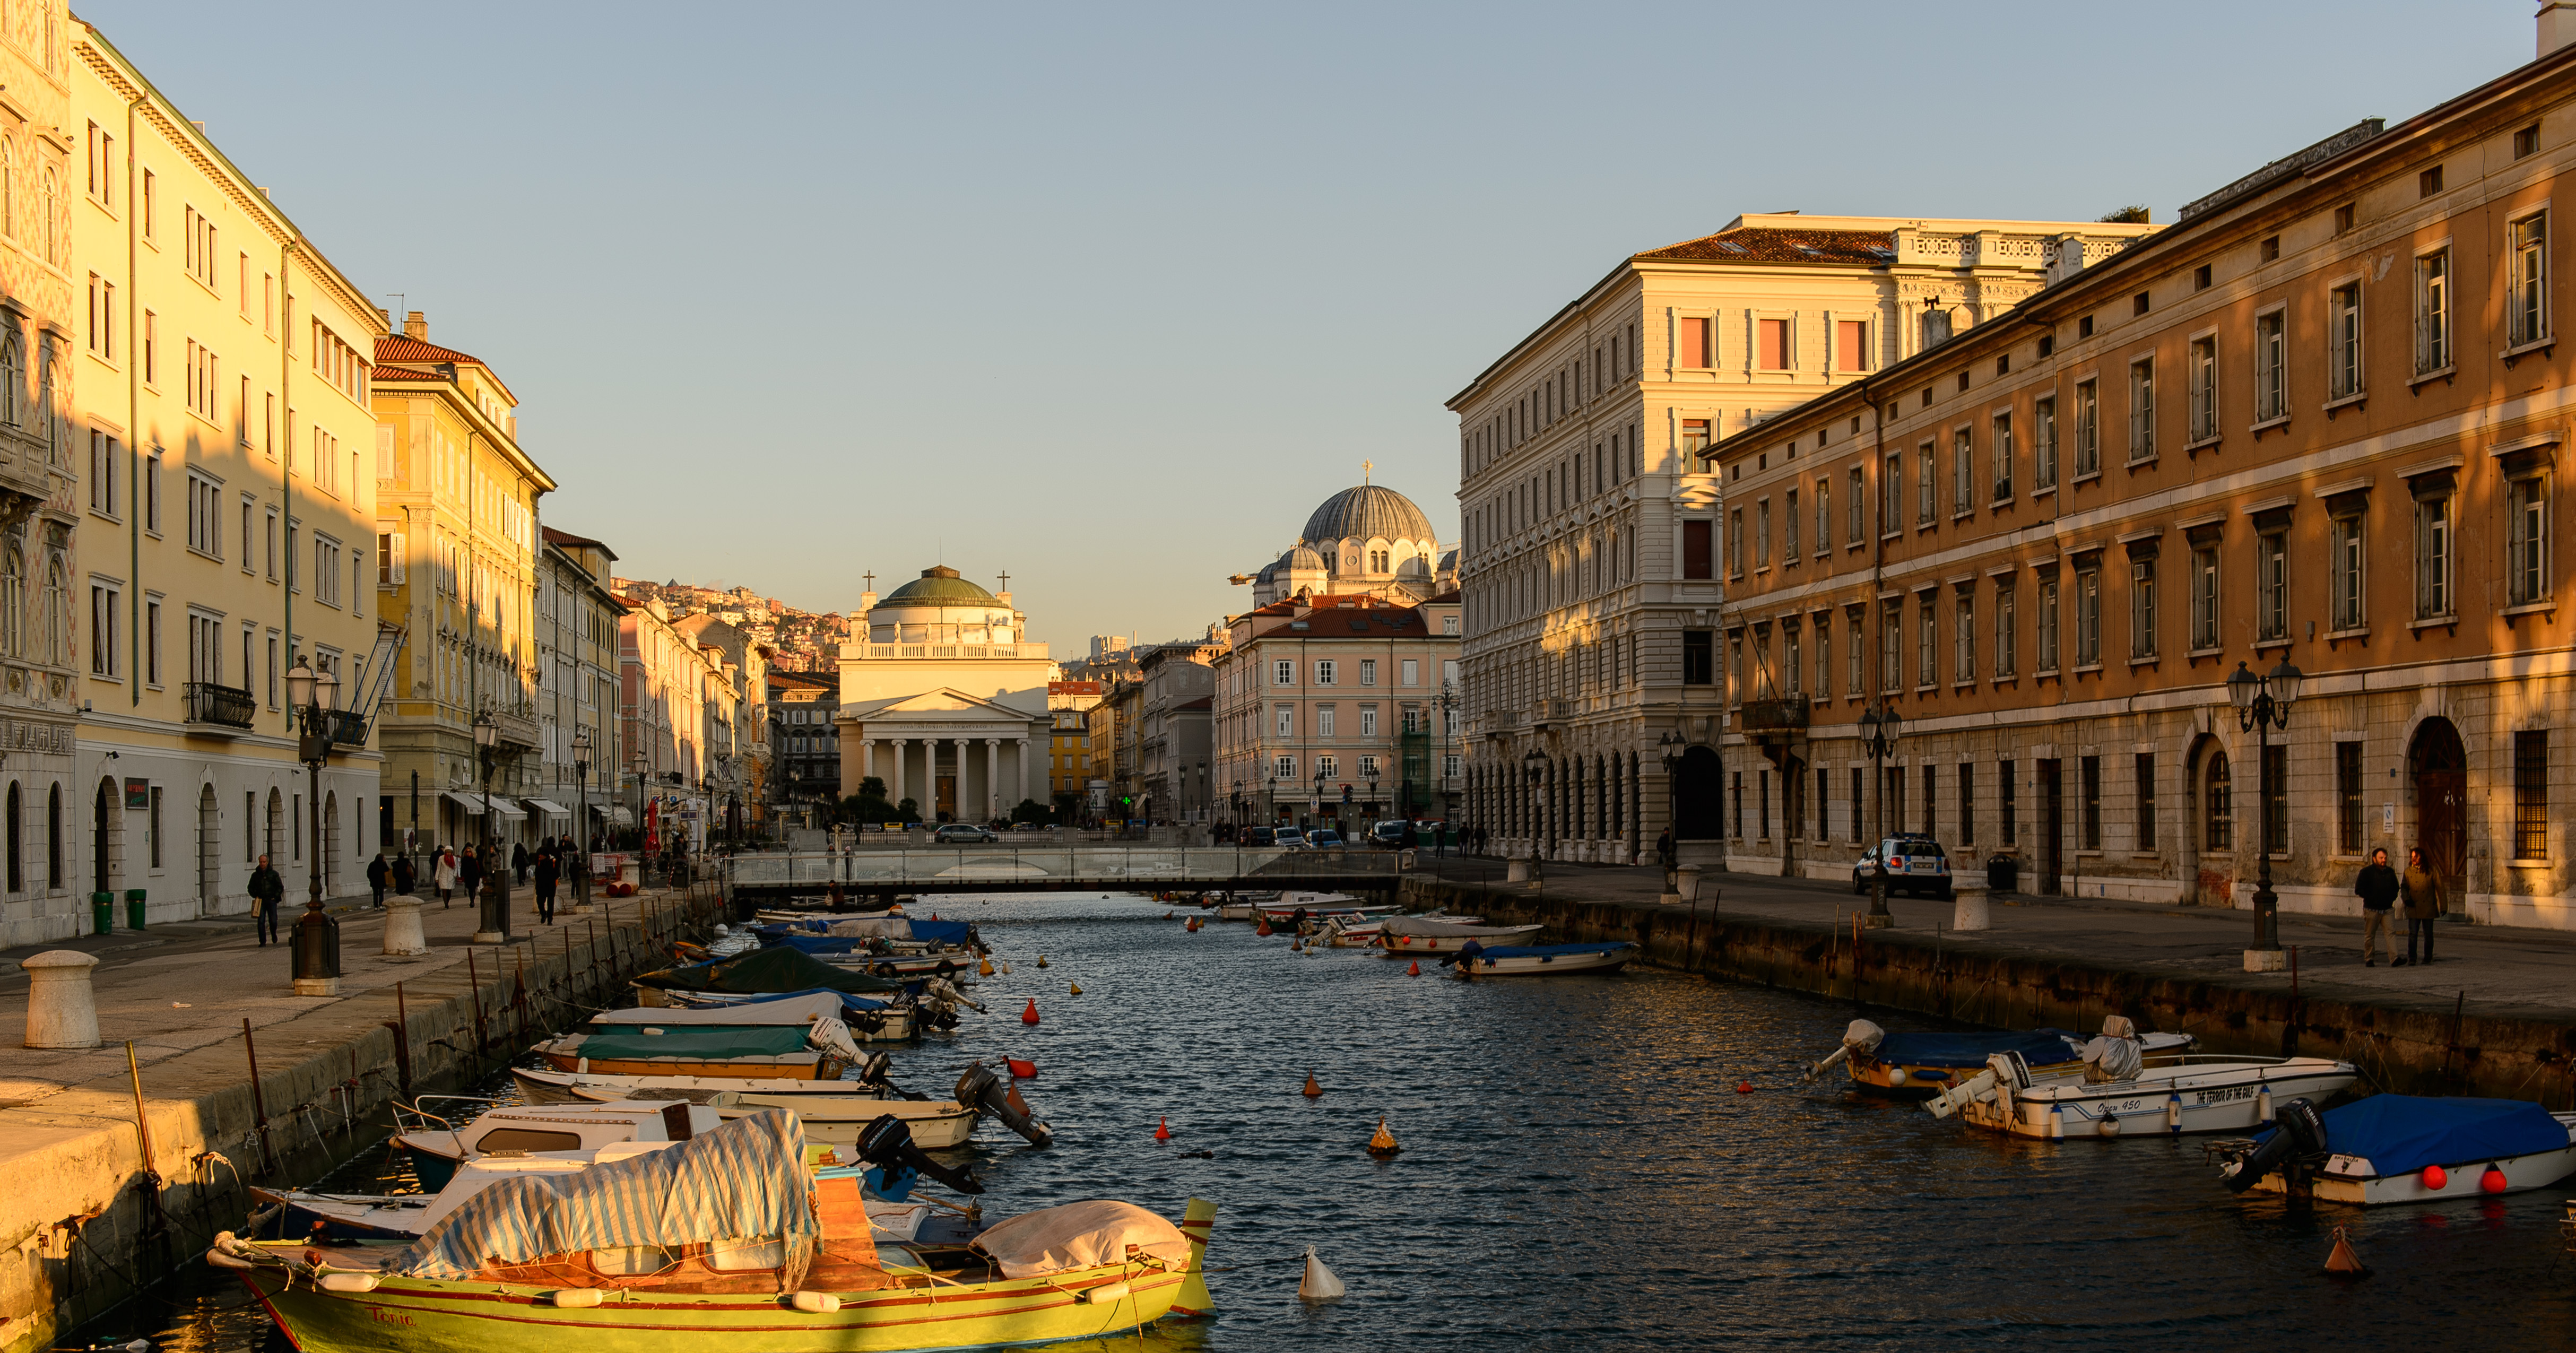
boat, town, river, canal, cityscape, evening, vehicle, nikon, waterway, body of water, channel, trieste, d4, geographical feature, human settlement